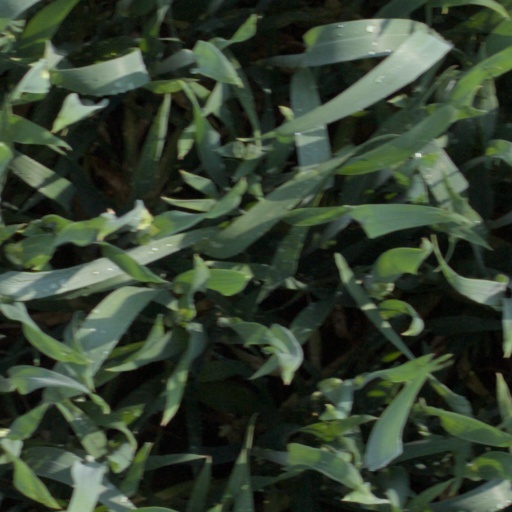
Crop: wheat